Kit-Cat Klock

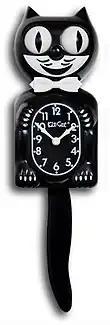
A newer black model clock displays four paws

The Kit-Cat Klock is an art deco novelty wall clock shaped like a grinning cat with cartoon eyes that swivel in time with its pendulum tail. It is traditionally black, but models in other colors and styles are also available. It is a common symbol of kitchens in North American popular culture.